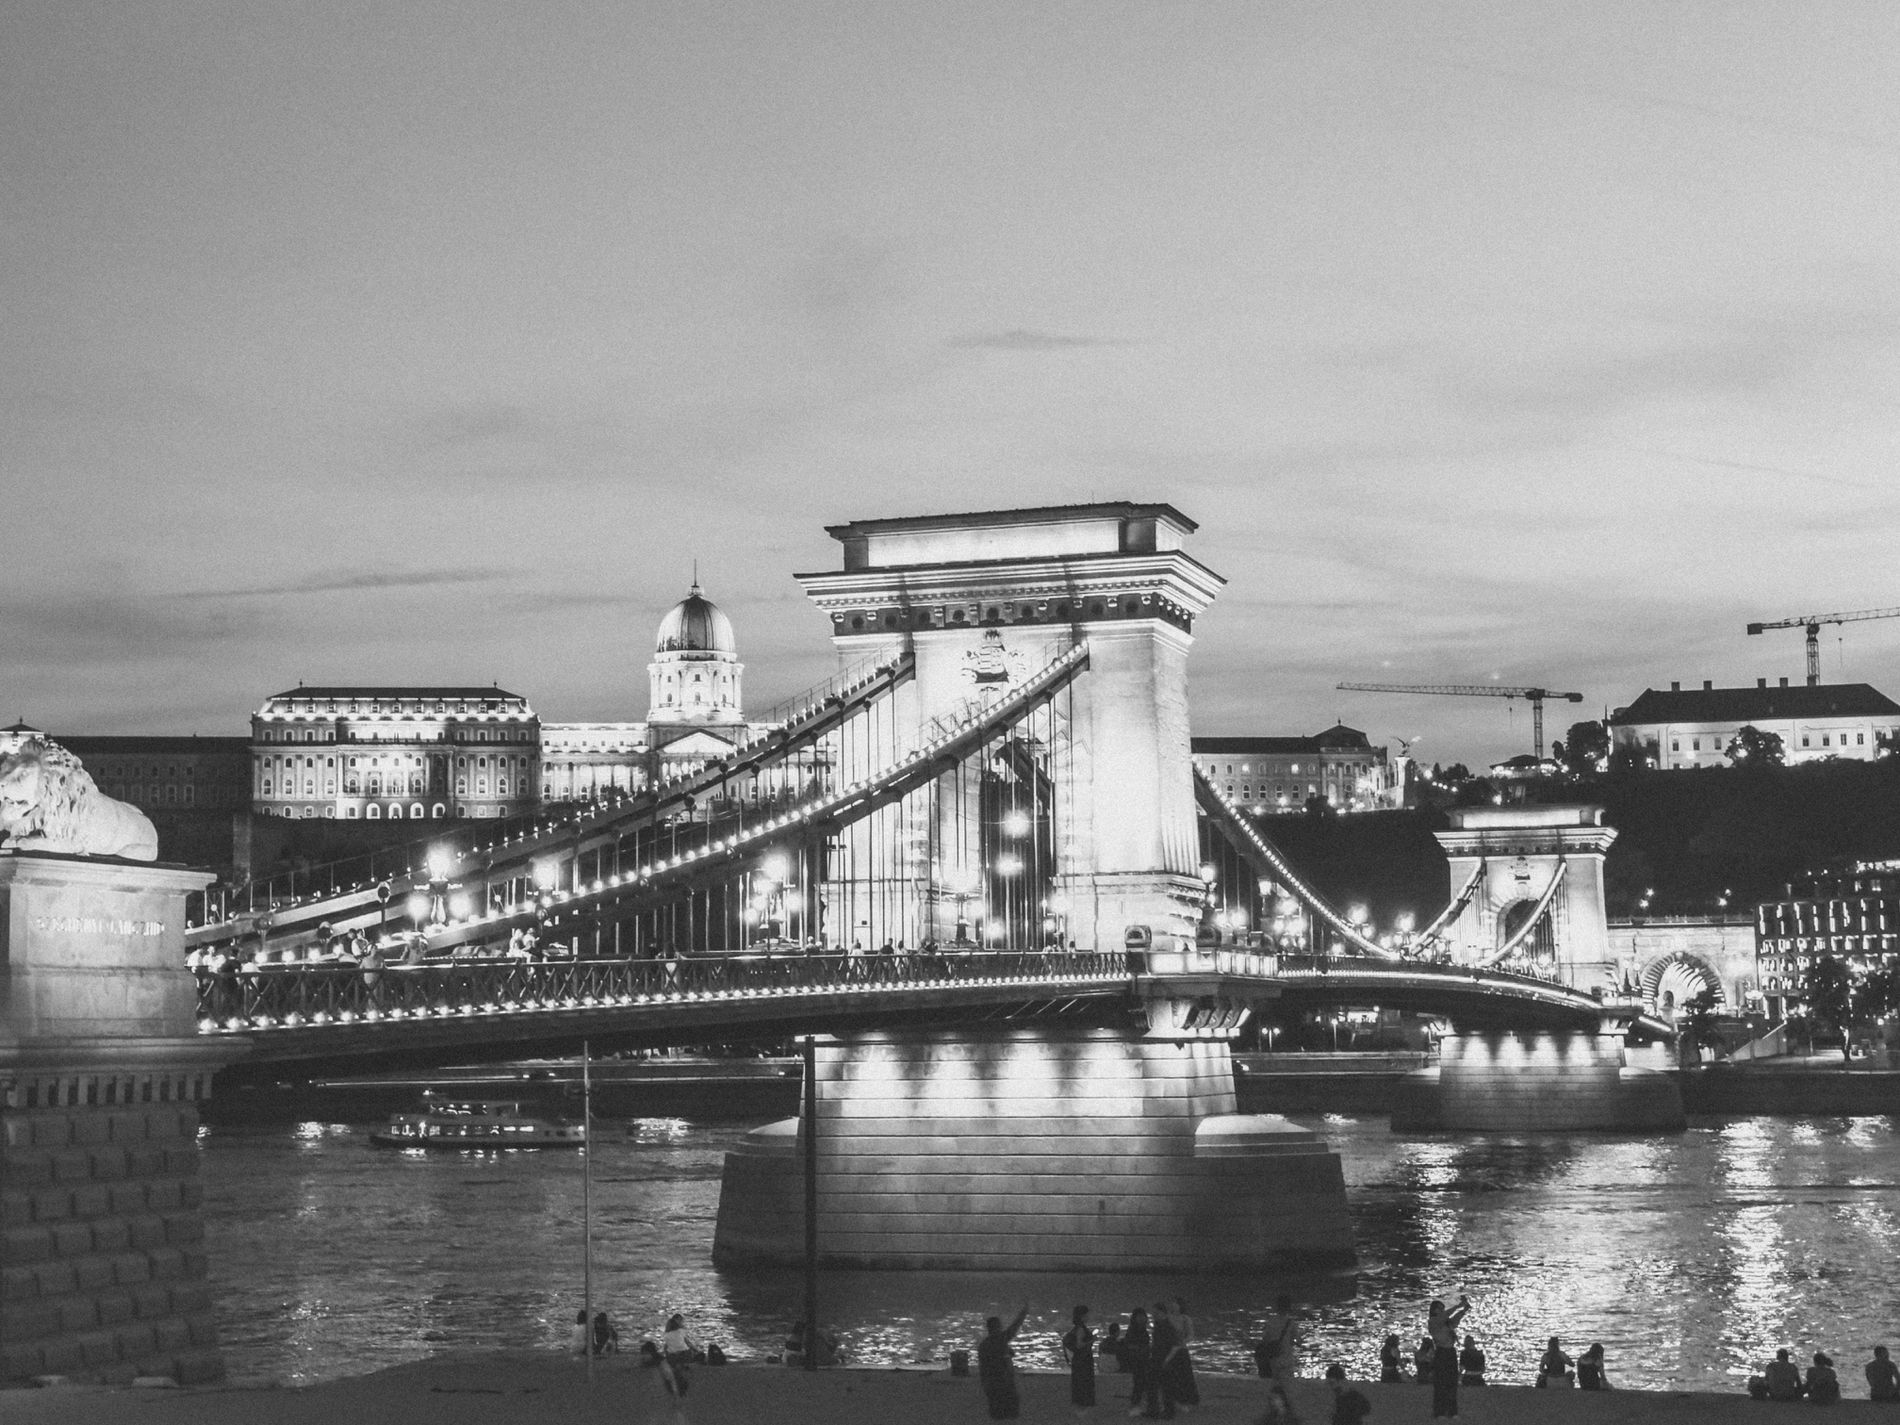
The Chain Bridge
A cityscape of the Chain Bridge over the Danube River. The sky is clear. The bridge is lit with bright lights to show as a landmark to visitors.
A wide-angle shot, captured at night with black and white effect, the beauty of monochrome is to show the beautiful details of the view, the lights add dazzle to the overall beauty, the atmosphere is full of pride, fun and entertainment.
Labels: Architecture, Building, Bridge, Person, Landmark, Brooklyn Bridge, Tower Bridge, Chain Bridge, River, Sky, Cityscape
Camera: Apple iPhone 14 Pro Max
Lens: iPhone 14 Pro Max back triple camera 6.86mm f/1.78
Aperture: F1.8
Exposure: 1/25 sec
ISO: 400
Focal length: 6.9 mm